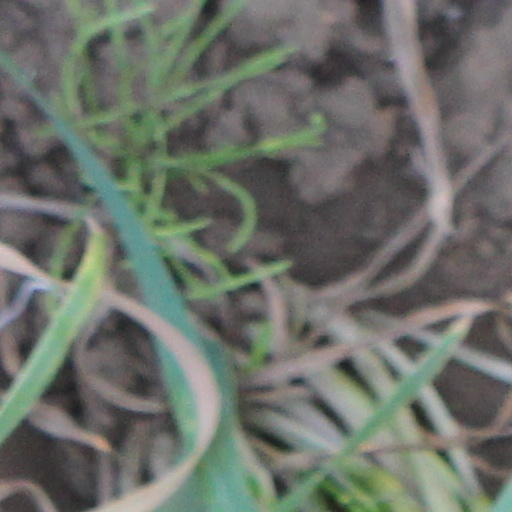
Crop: wheat